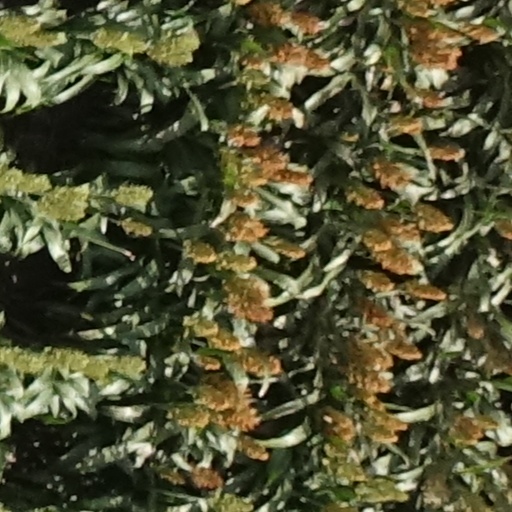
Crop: sorghum